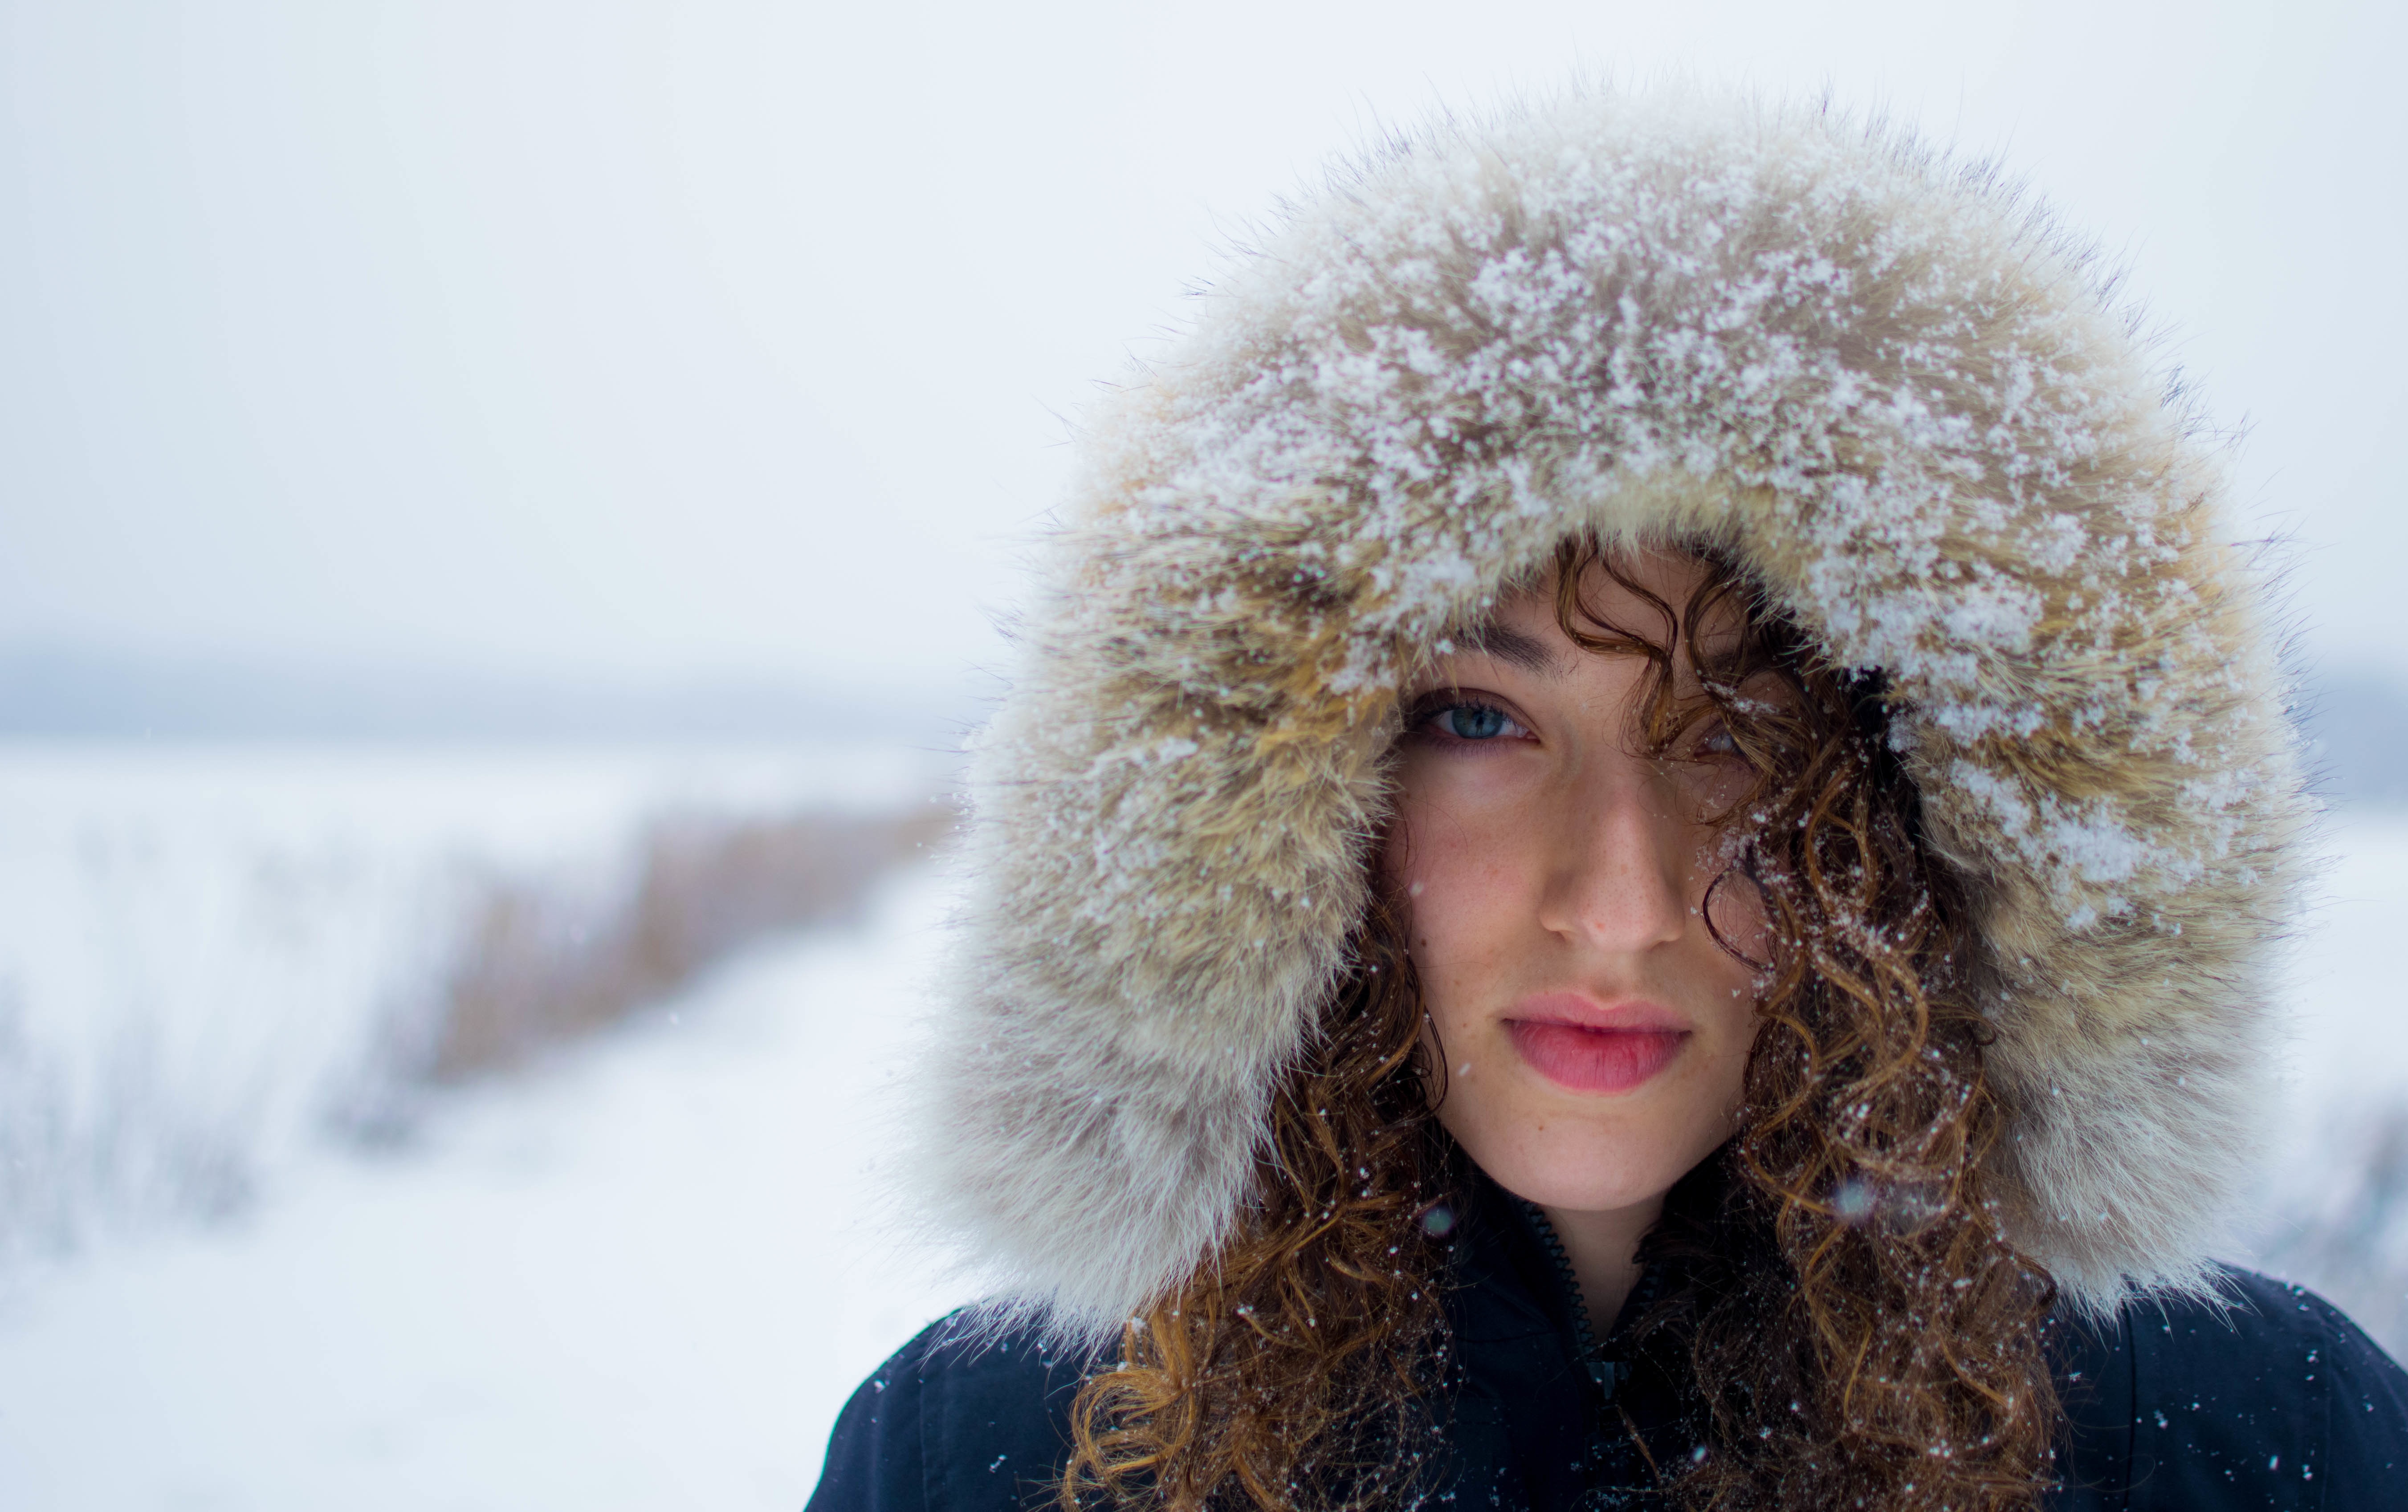
person, snow, cold, winter, woman, hair, female, fur, portrait, model, coat, fashion, clothing, lady, blonde, season, material, hairstyle, textile, beauty, facial hair, fur clothing